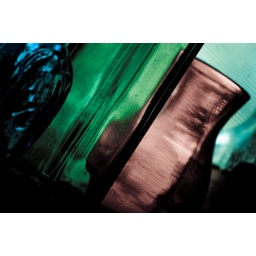
I really like the faded colors and the texture in the red bottle in this.